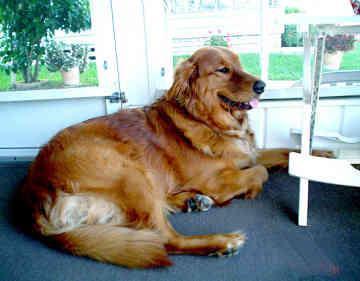
golden_retriever